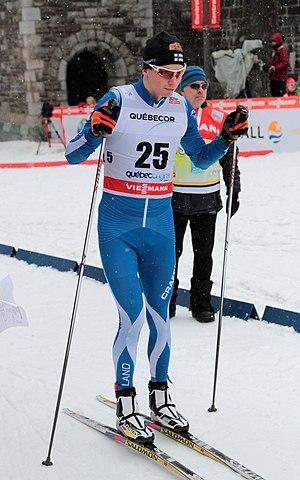
Martti Jylhä, Coupe du monde de ski de fond 2012, Québec, Canada
Martti Jylhä, né le 3 juin 1987 à Sotkamo, est un fondeur finlandais qui a commencé sa carrière en 2005.